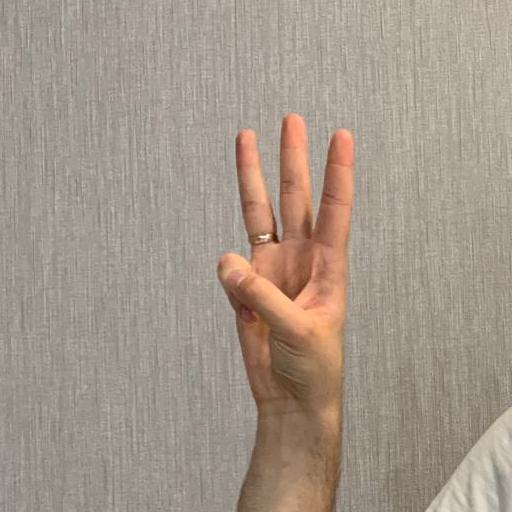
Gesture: three